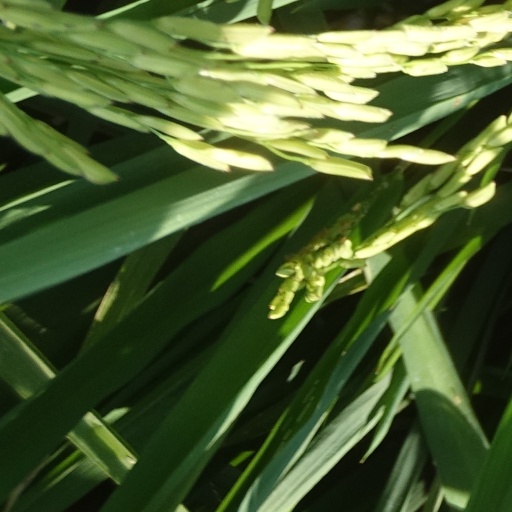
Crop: rice